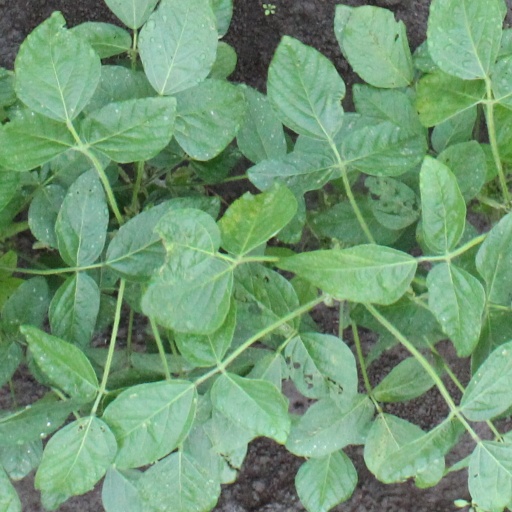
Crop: soybean